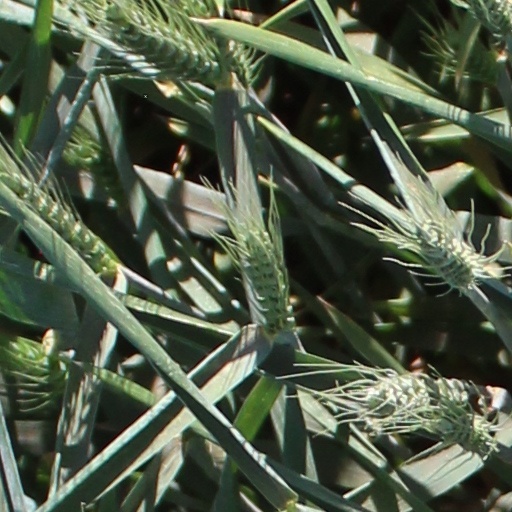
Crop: wheat